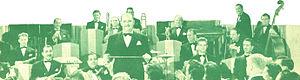
Paul Whiteman dit parfois Pops est un chef d'orchestre américain, né le 28 mars 1890 à Denver et mort le 29 décembre 1967 à Doylestown.